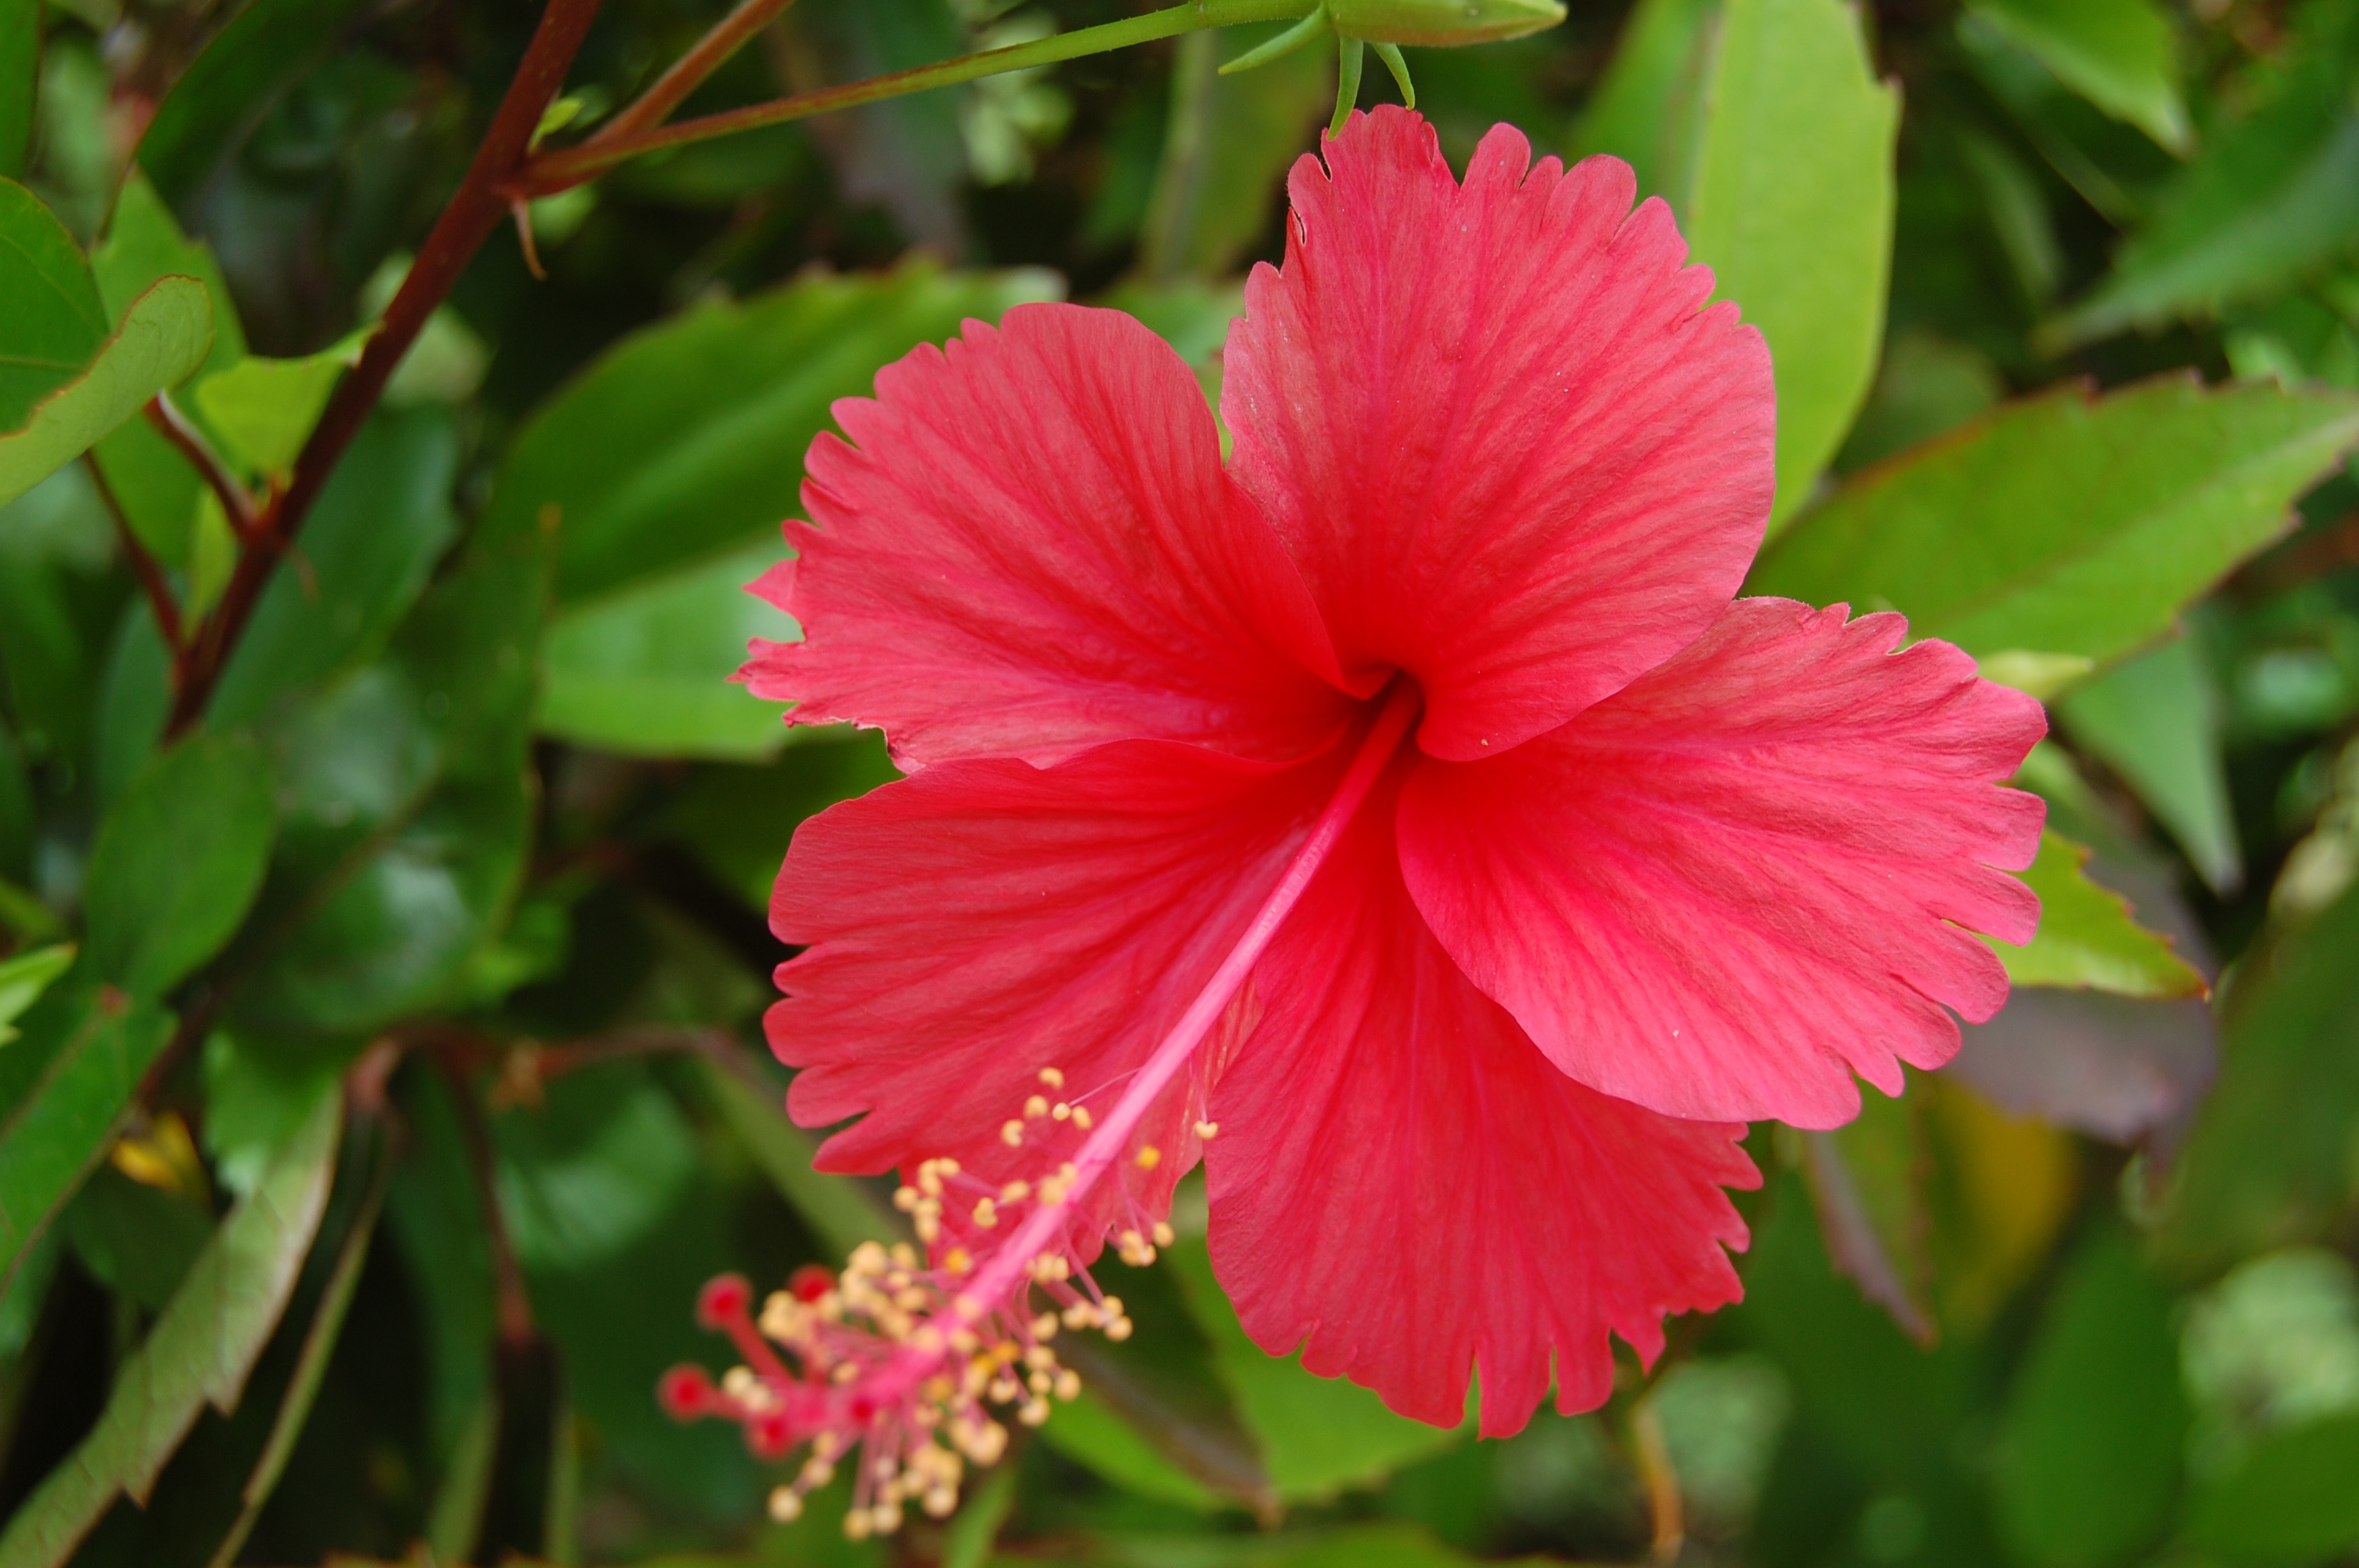
plant, flower, petal, botany, flora, shrub, hibiscus, malvales, macro photography, flowering plant, chinese hibiscus, annual plant, land plant, mallow family